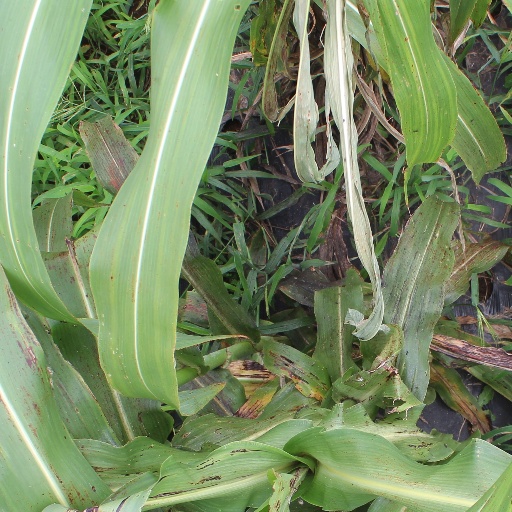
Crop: sorghum